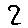
Label: 2